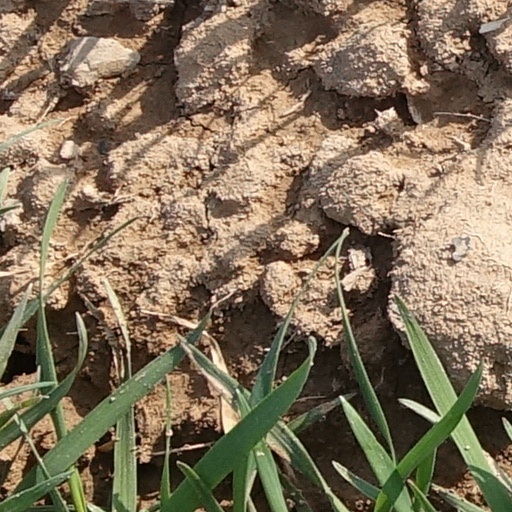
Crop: wheat